Gallo-Roman enclosure of Le Mans

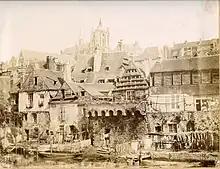
Tannery district in the early 20th century.

After the Roman conquest, the city was incorporated into the newly established Augustan organization of Gallia Lugdunensis. The available evidence suggests that knowledge of the High Empire city is "delicate." The town is believed to have taken shape at the beginning of the Common Era. By 50 AD, the town occupied approximately 30 hectares, while by the end of the 1st century and the beginning of the 2nd century, this had increased to approximately 40 hectares. The site was modified by the installation of terraces, which were constructed to facilitate urbanization.